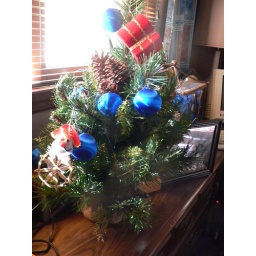
Christmas Tree in my Brother's bedroom at my parent's house